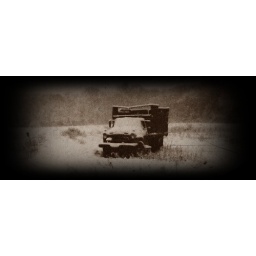
just an old forgotten truck i saw sitting forever in a snowy field.